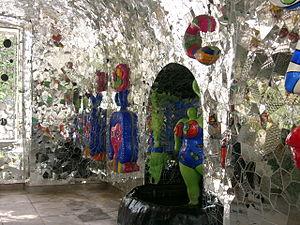
Catherine de Saint-Phalle, dite Niki de Saint Phalle, née à Neuilly-sur-Seine le 29 octobre 1930 et morte à La Jolla le 21 mai 2002, est une plasticienne, peintre, sculptrice et réalisatrice de films franco-américaine.